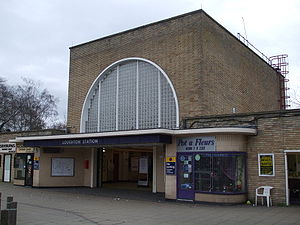
Central line / Stationer / Åbne stationer
Loughton
Central line er en London Underground-bane, der løber gennem det centrale London, fra Ealing og Ruislip i vest til Epping, Essex i nordøst. Banen er farvet rød på netværkskortet og betjener 49 stationer på 74 km. Den er den længste Underground-bane. Den er også den ene af kun to baner i Underground-netværket, der krydser Greater Londons grænse. Den anden er Metropolitan line. Som en af Londons dybtliggende tube-jernbaner er togene mindre end dem på de britiske fjernbaner.